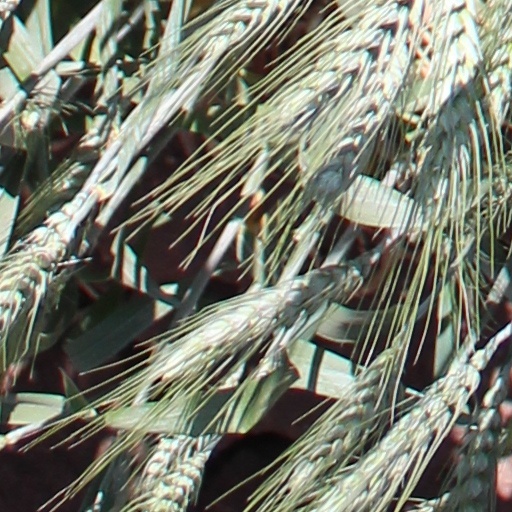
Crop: wheat